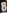
Number: 8